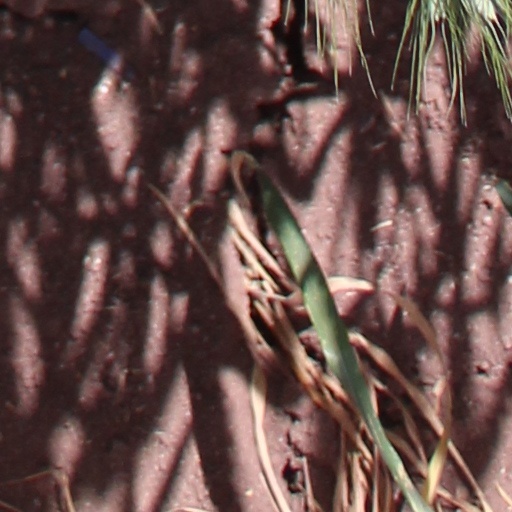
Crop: wheat